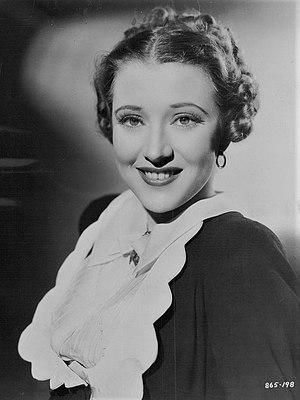
Jean Rouverol, née le 8 juillet 1916 à Saint-Louis et morte le 24 mars 2017 à Dover, est une actrice, scénariste et écrivaine américaine.